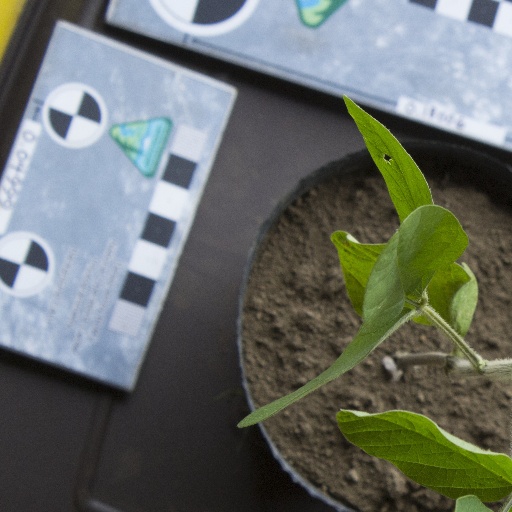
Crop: soybean